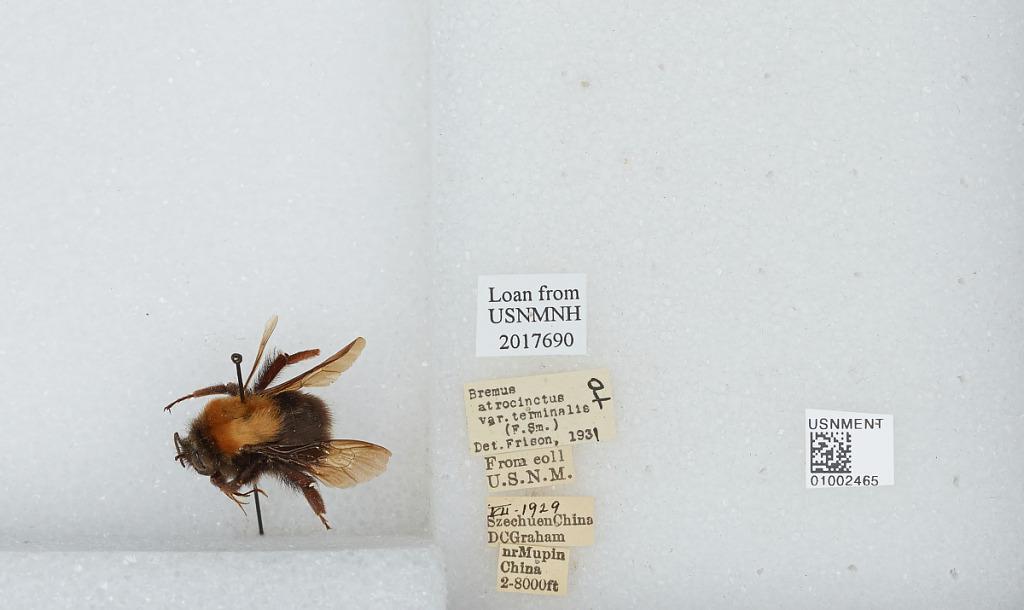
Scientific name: Bombus (Festivobombus) festivus Smith
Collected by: D. Graham
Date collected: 1929-7-
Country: China
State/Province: Sichuan
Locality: near Muping, formerly Mupin
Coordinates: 30.3692, 102.814
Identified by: Frison